Merthyr Tydfil County Borough

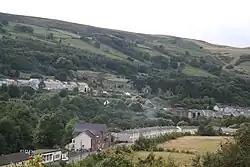
View across Aberfan in 2007

Several other companies built factories, including the aviation components company Teddington Aircraft Controls, which opened in 1946. The Teddington factory closed in the early 1970s. The local Merthyr Tydfil Institute for the Blind, founded in 1923, remains the oldest active manufacturer in the town.